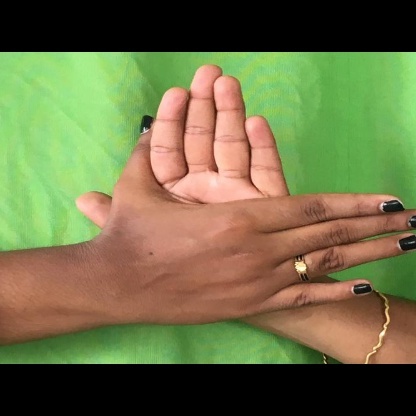
Mudra: Chakra